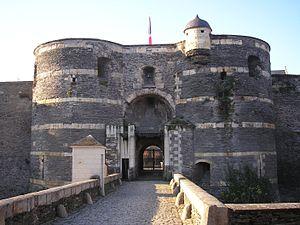
Le château d'Angers, aussi appelé château des ducs d'Anjou, est situé dans la ville d’Angers dans le département de Maine-et-Loire en France.